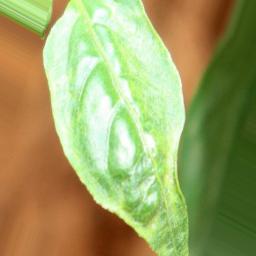
Label: mites_and_trips